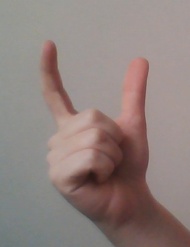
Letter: nun